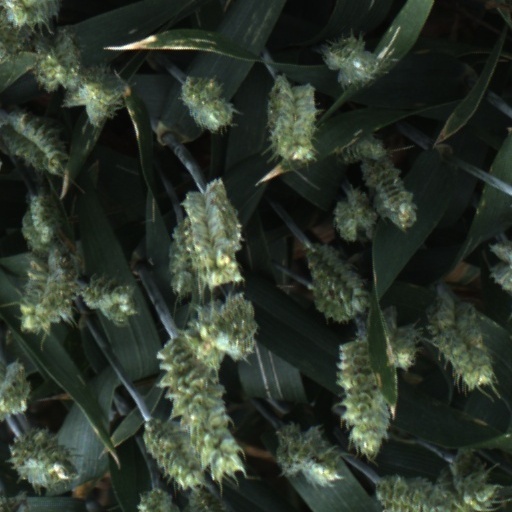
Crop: wheat